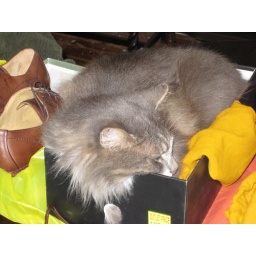
All that cat in one small shoe box!